Lilium martagon

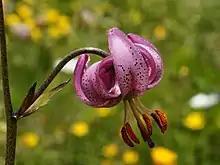

Lilium martagon, the martagon lily or Turk's cap lily, is a Eurasian species of lily. It has a widespread native region extending from Portugal east through Europe and Asia as far east as Mongolia.